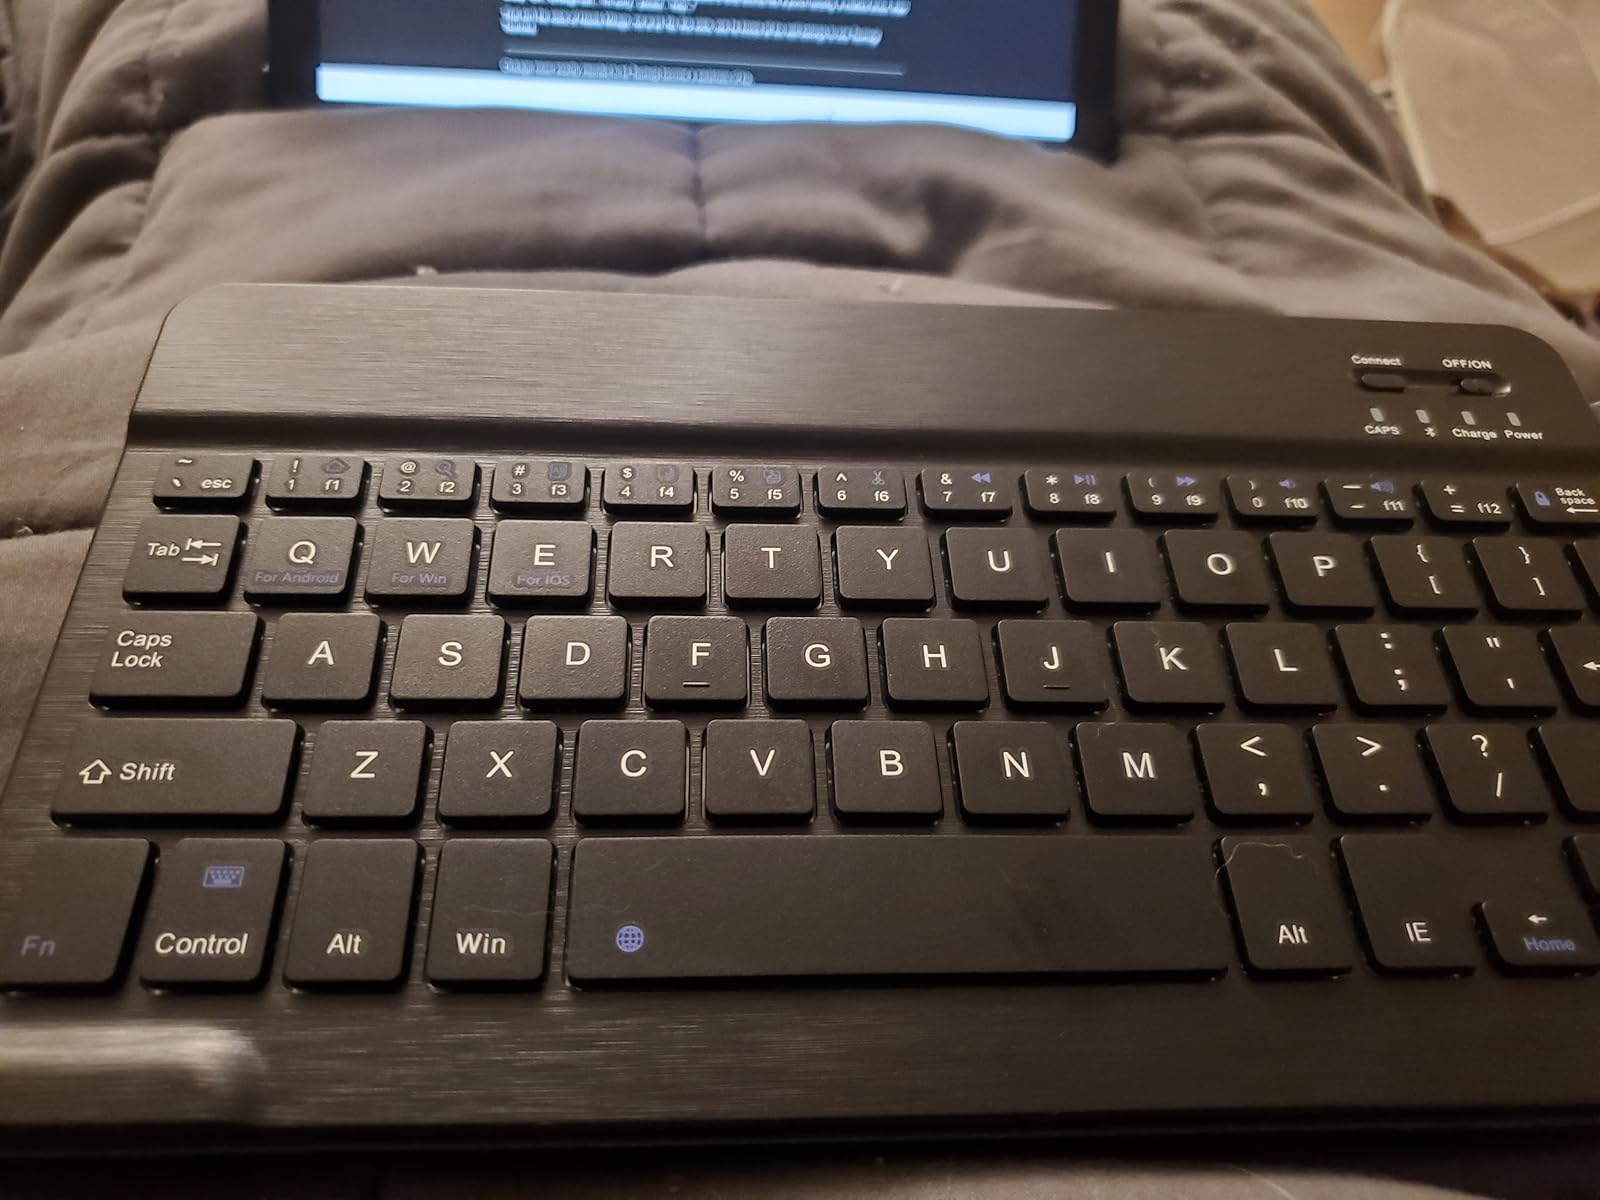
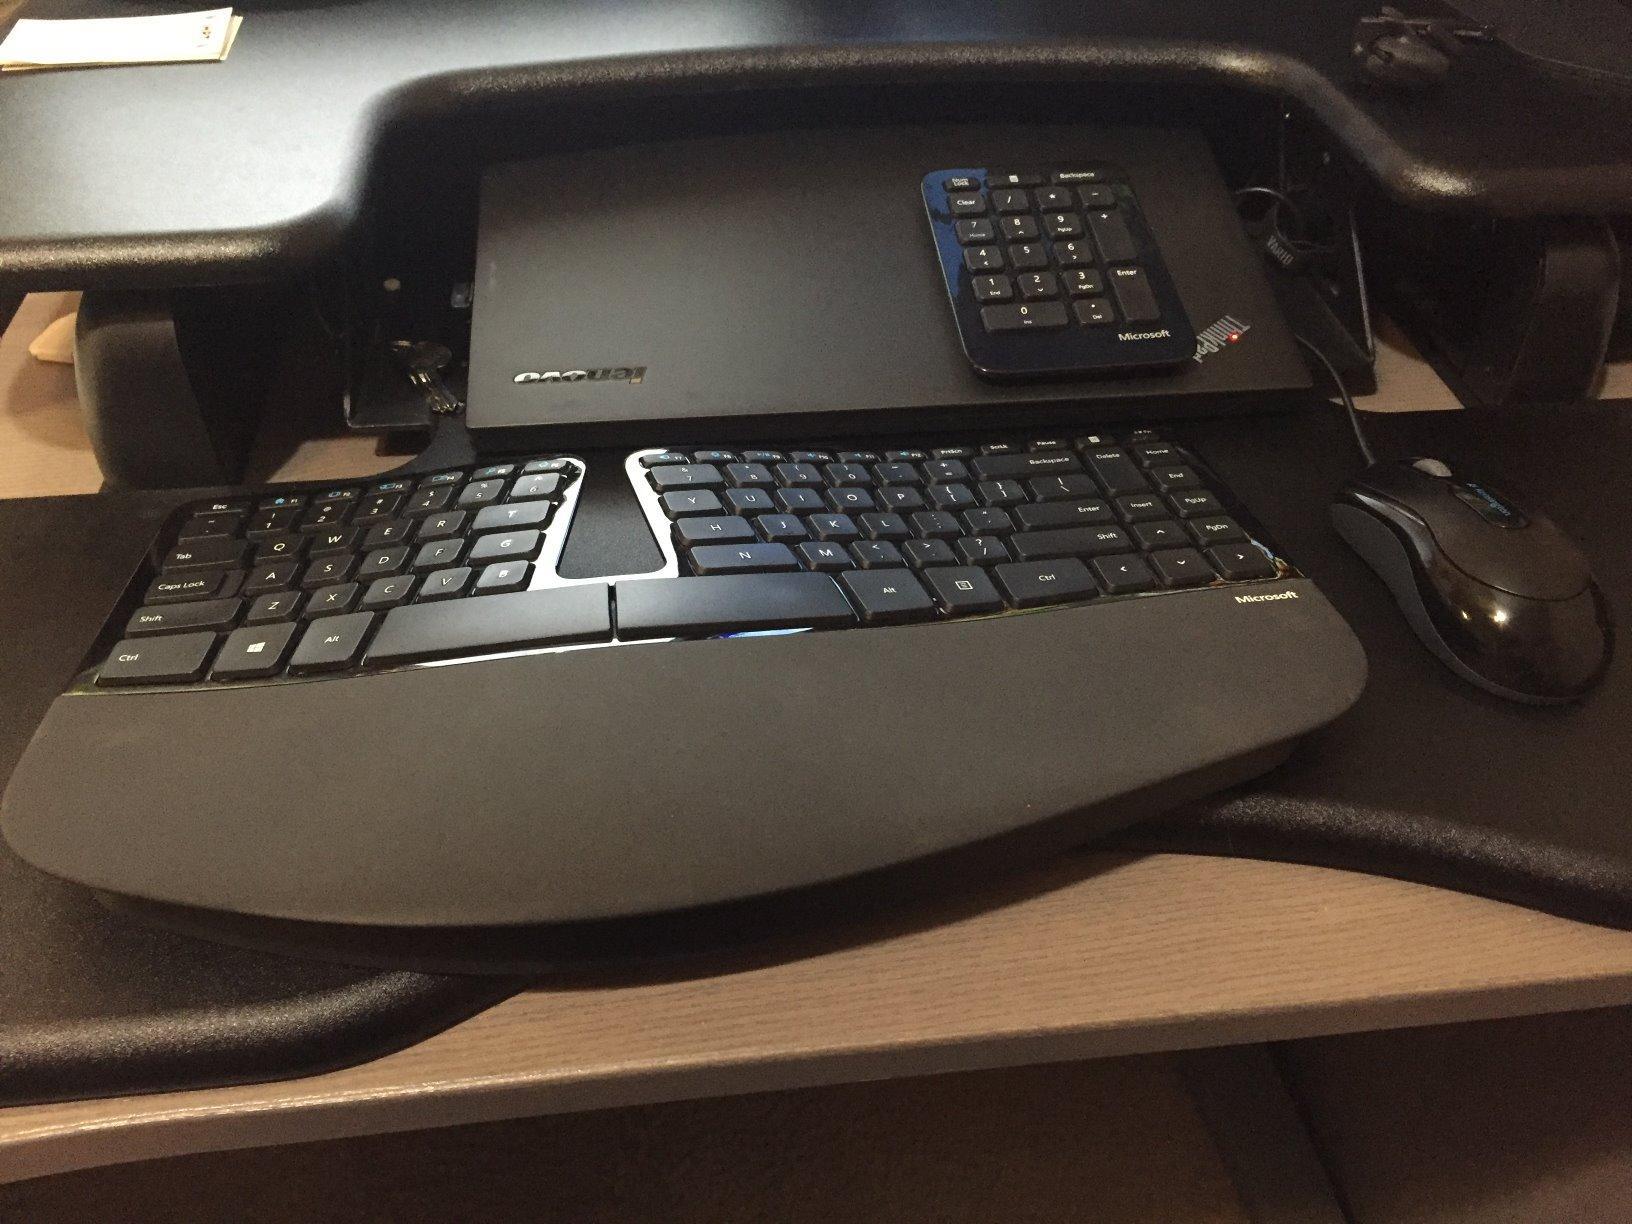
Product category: keyboard
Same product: no